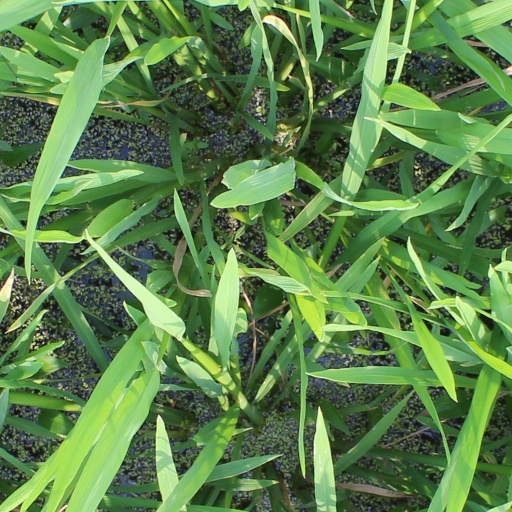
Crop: rice